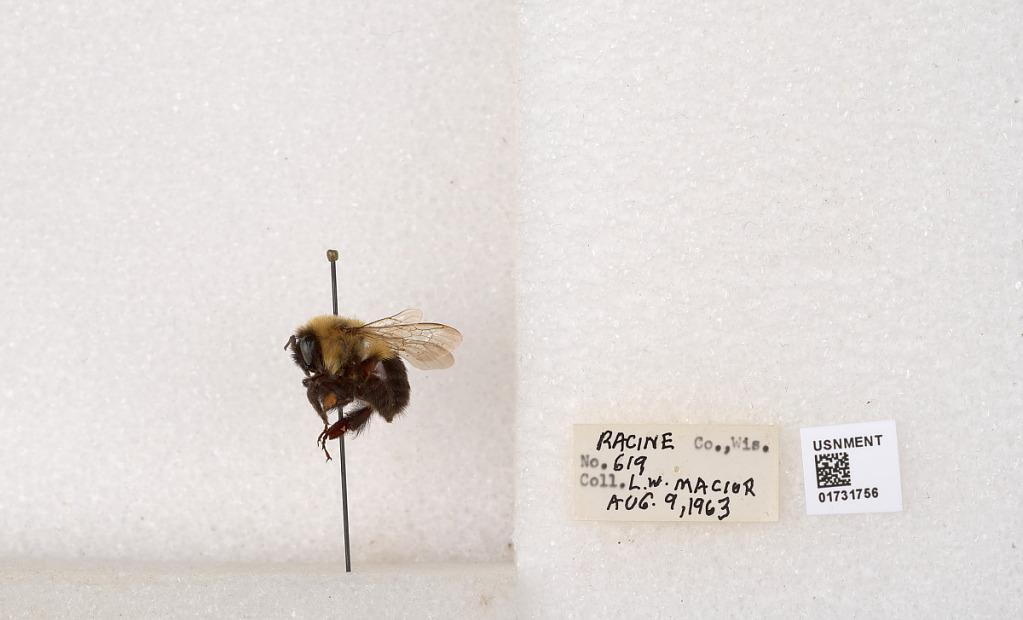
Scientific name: Bombus impatiens Cresson
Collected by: L. Macior
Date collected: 1963-8-9
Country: United States
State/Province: Wisconsin
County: Racine
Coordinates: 42.7299, -87.8123